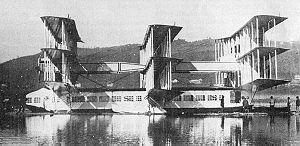
Le Caproni Ca.60 est un hydravion à coque construit par Caproni au lendemain de la Première Guerre mondiale.
Depuis les débuts de l'aviation, de nombreuses configurations d'aile ont été imaginées pour assurer la sustentation des « plus lourds que l'air », expression utilisée dès les années 1860. Copiant parfois dans un premier temps celles des animaux volants, les ailes vont au début du XXᵉ siècle adopter les dispositions que l'on connait aujourd'hui.
Caproni était un groupe industriel italien, fondé par Gianni Caproni, qui développa son activité entre 1908 et 1945 dans le domaine de l'aviation, puis naval, avant de se reconvertir vers la moto durant les années 1950.
15 janvier : premiers essais de l'hélicoptère du français Étienne Œhmichen.